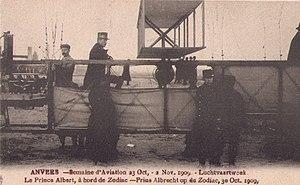
Albert, prince de Belgique, duc de Saxe, prince de Saxe-Cobourg et Gotha et héritier de la couronne belge, puis roi des Belges, est né à Bruxelles le 8 avril 1875 et mort dans un accident d'escalade à Marche-les-Dames le 17 février 1934.